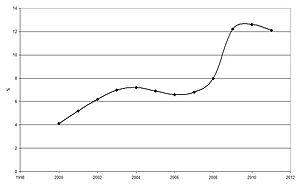
Taux de chômage à Hartford (Michigan, Etats-Unis).
Hartford est une ville du comté de Van Buren, dans l'État du Michigan.